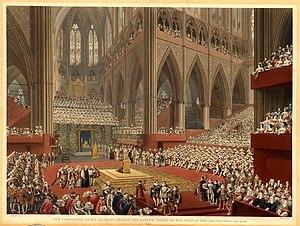
15 janvier : l’imam du Yémen s’engage à respecter les intérêts de la Compagnie anglaise des Indes orientales. La Grande-Bretagne installe un représentant de la Compagnie à Mokha et s’assure une présence dans la péninsule Arabique et une escale sur la route des Indes.